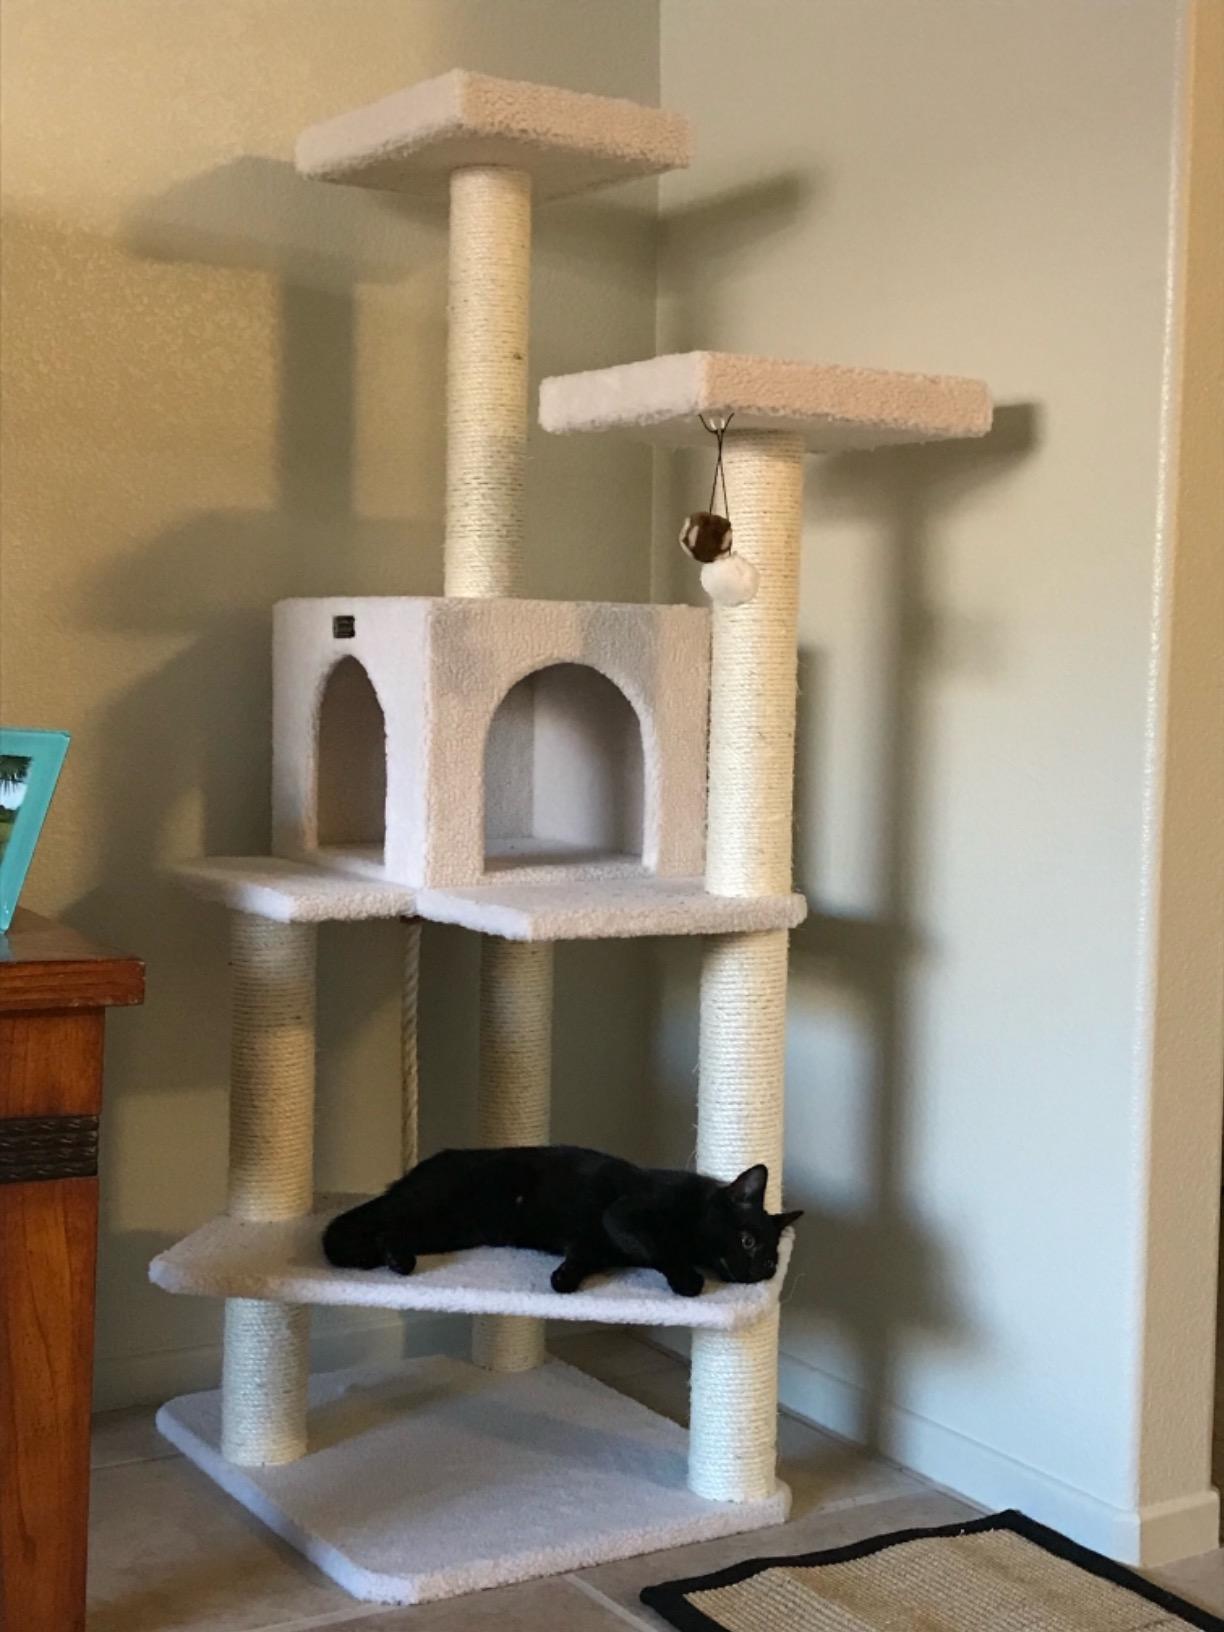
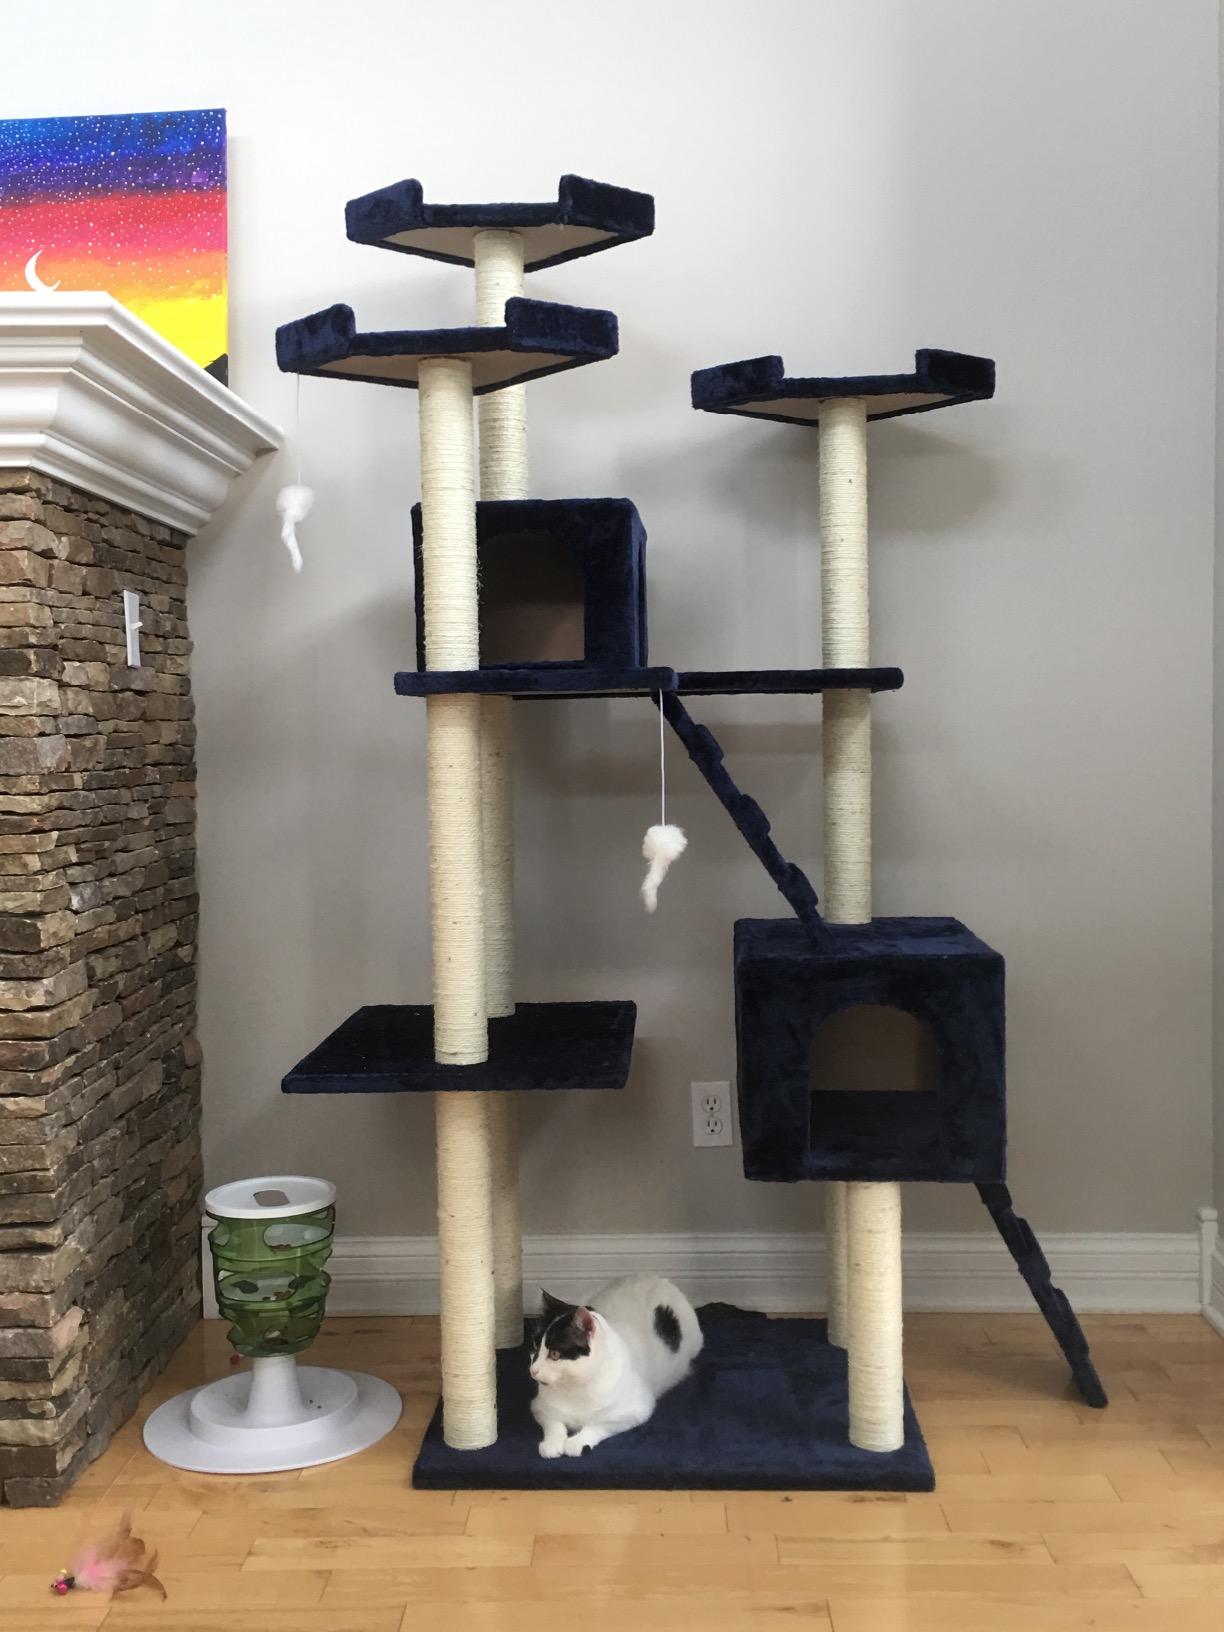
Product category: items_cat tree
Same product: no